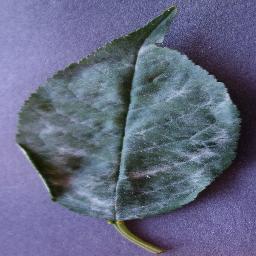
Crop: cherry
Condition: (including_sour)_powdery_mildew